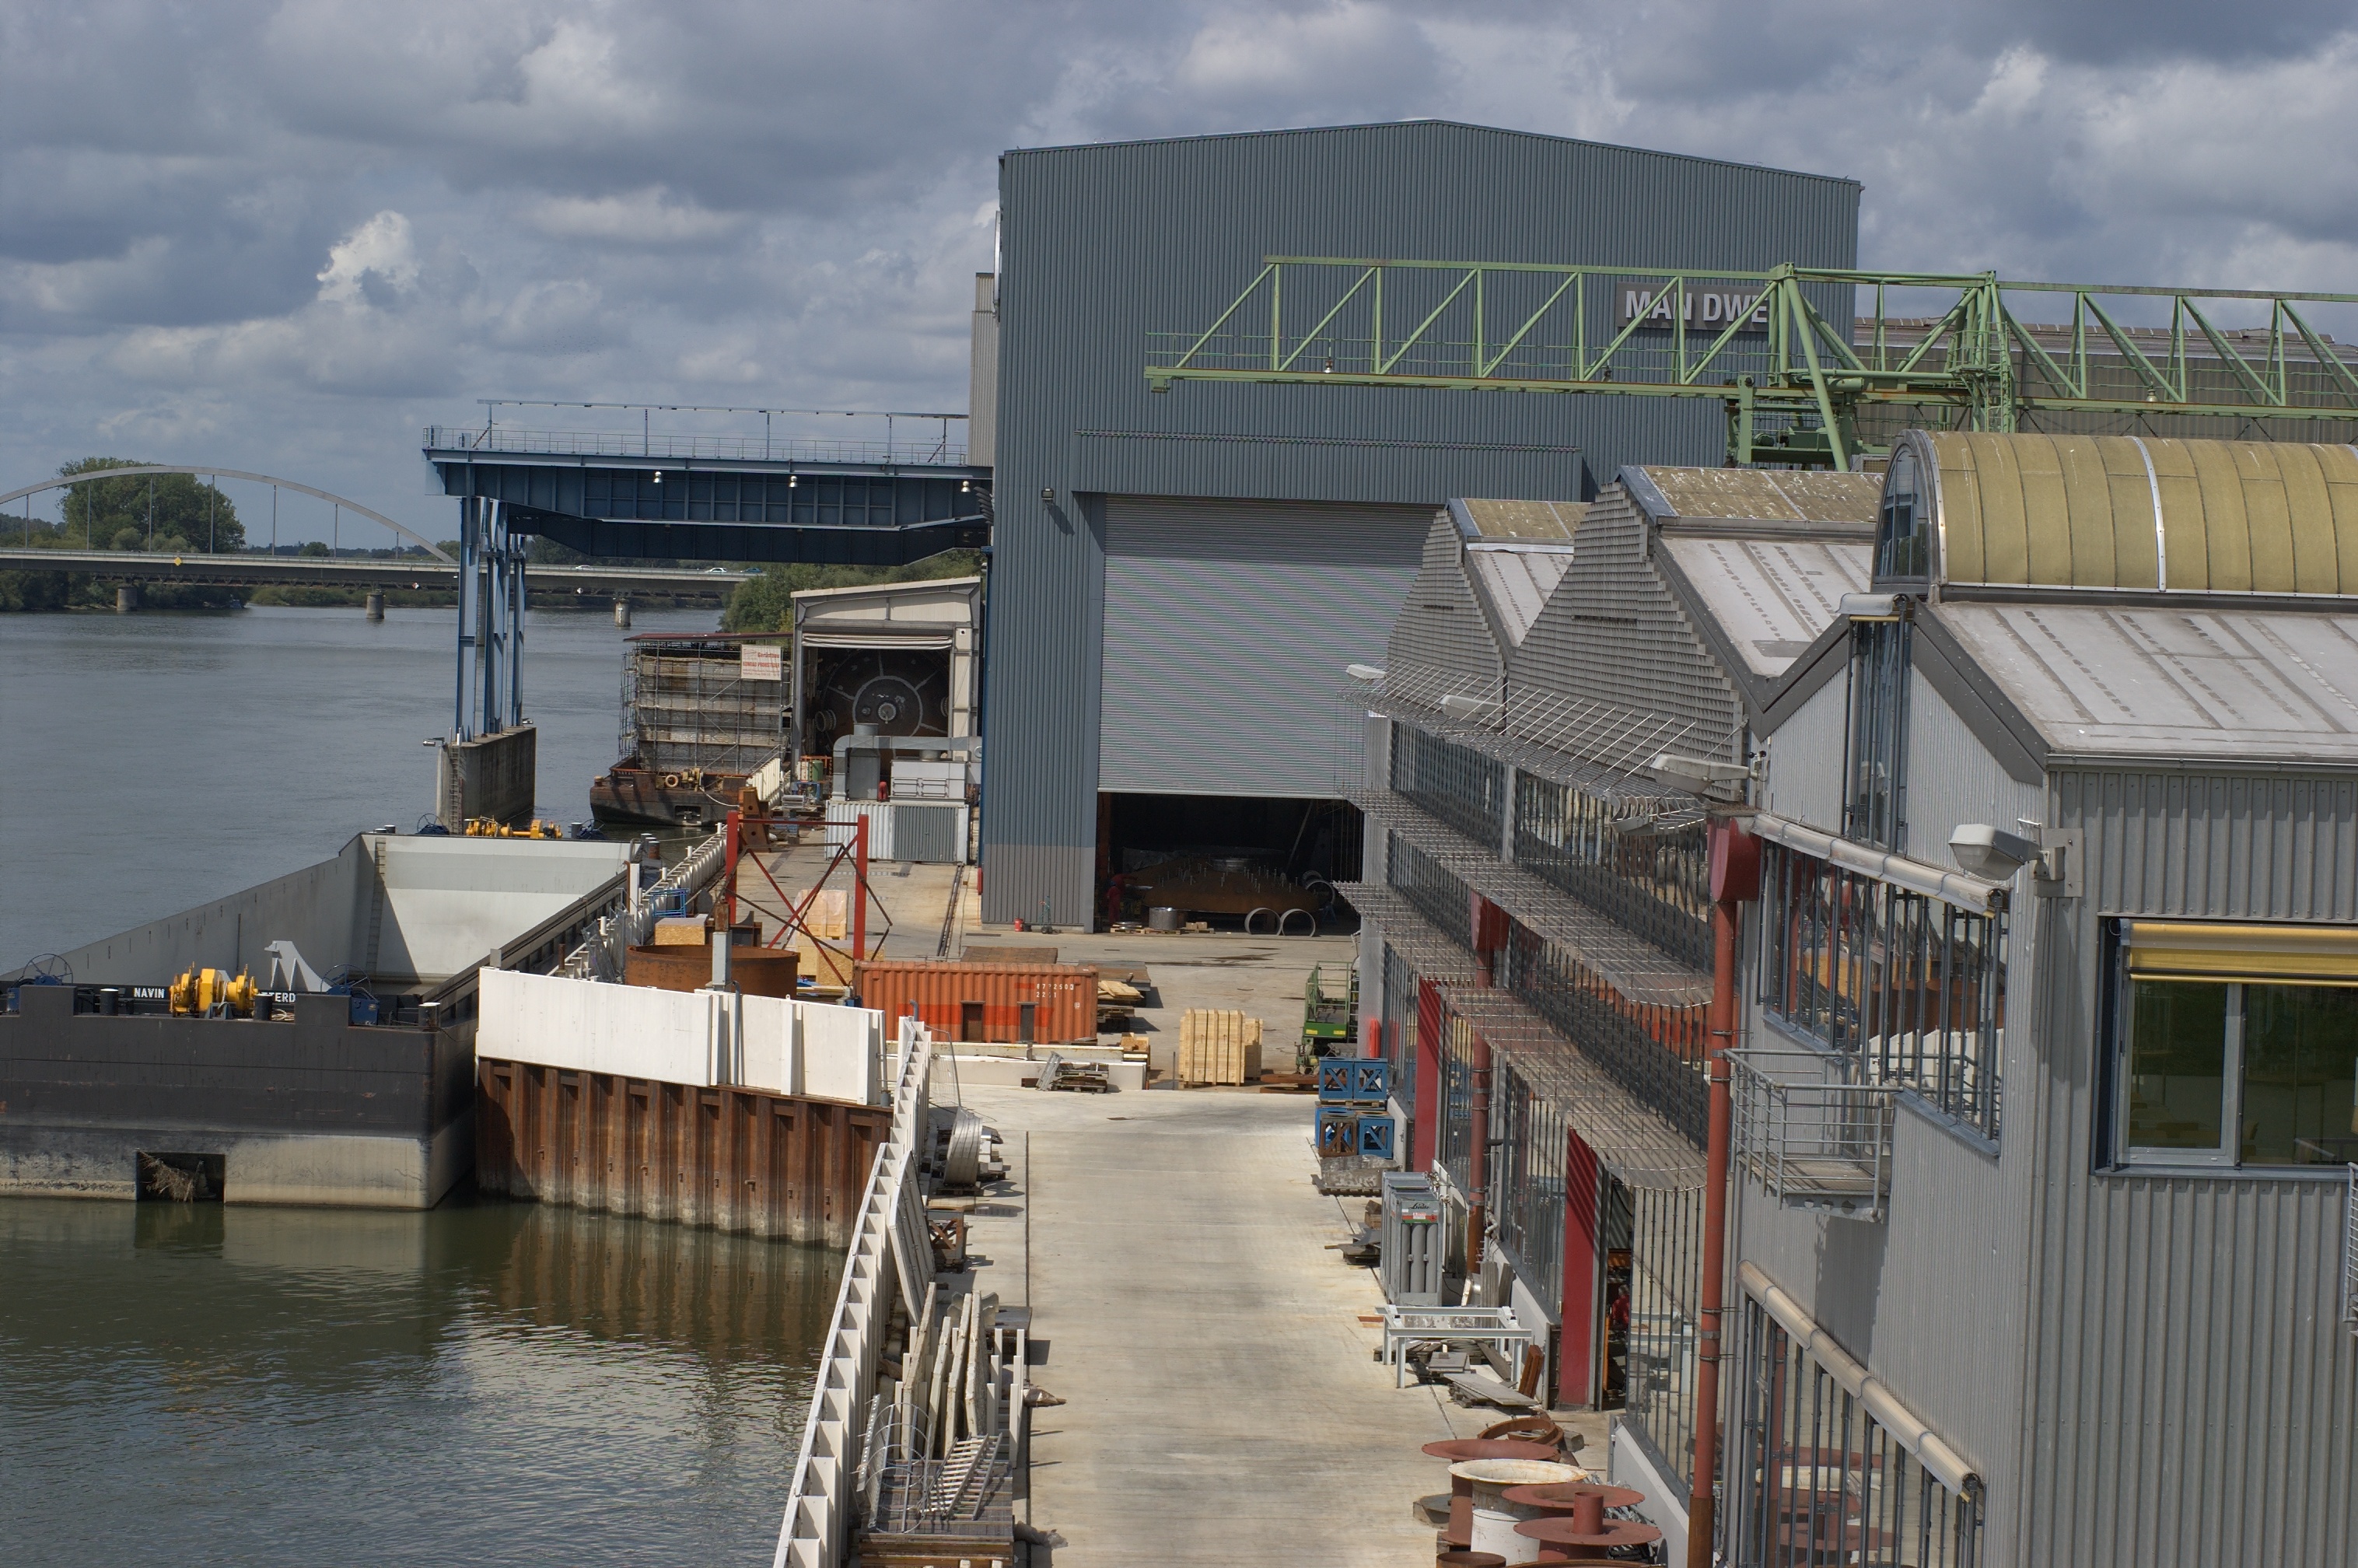
dock, transport, vehicle, waterway, 50mm, rawtherapee, germany, deutschland, pentax, bayern, bavaria, lenstagged, steffenzahn, k100d, justpentax, fa50, fa50mm, smcpentaxfa11450mm, pentaxfa50mm, smcpfa50mmf14, bayerischerwald, deggendorf